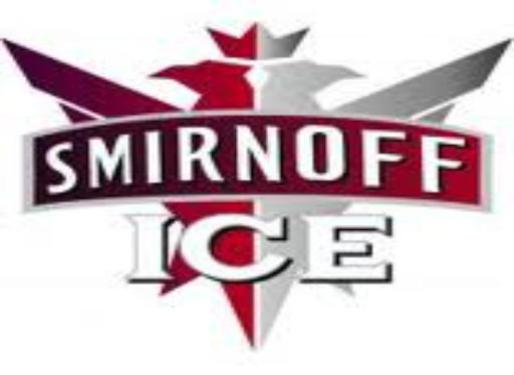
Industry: Food